Describe the emotion expressed in this image:  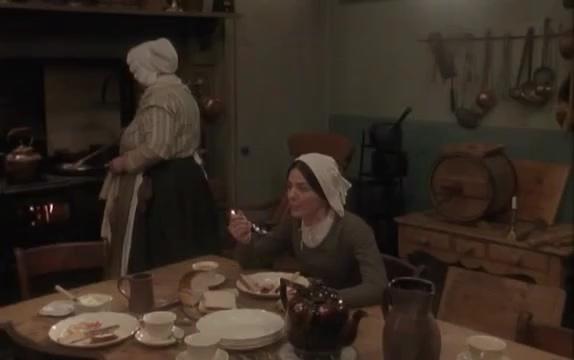
This person displays Fear, valence and arousal with high intensity.